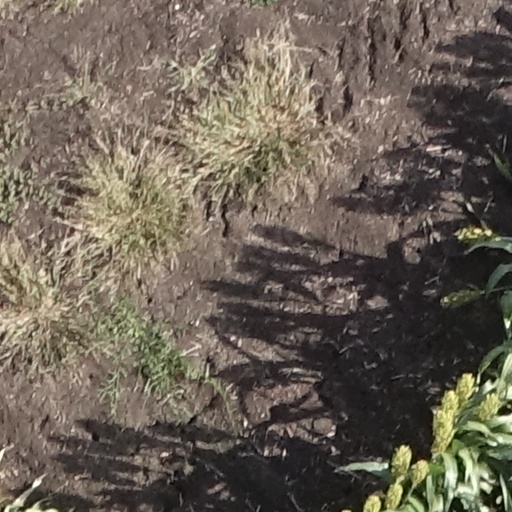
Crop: sorghum